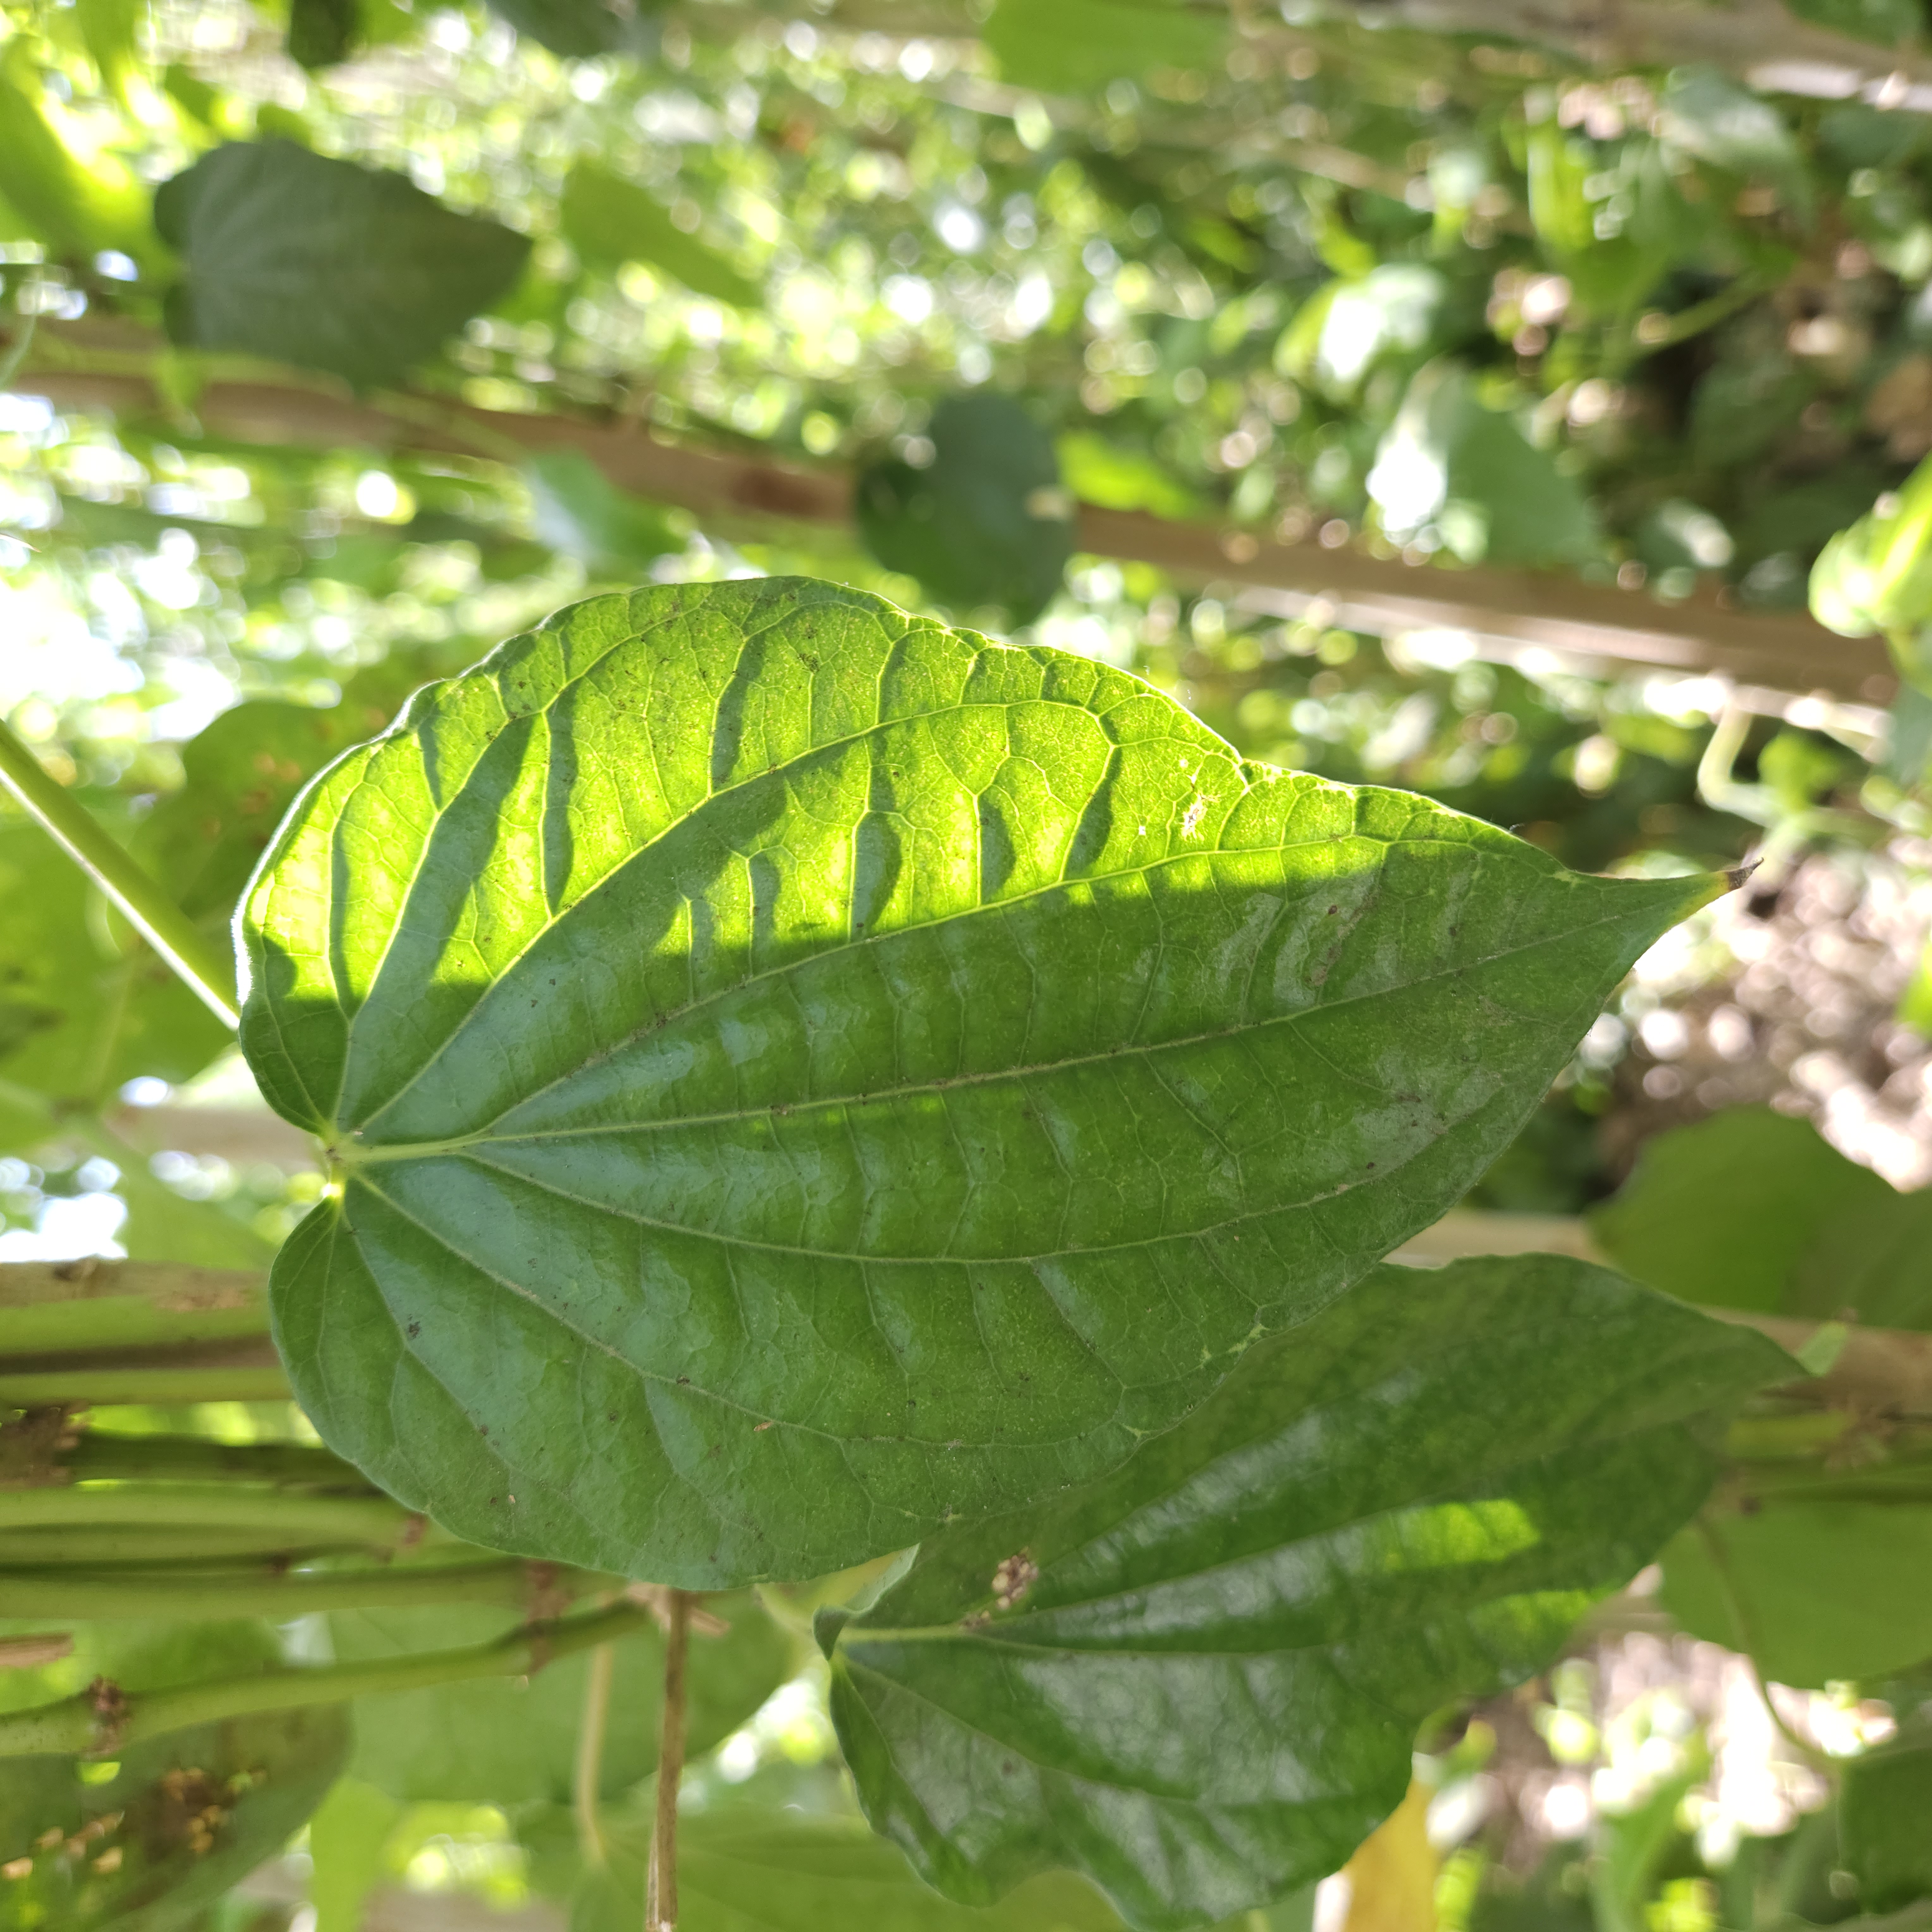
Label: Healthy